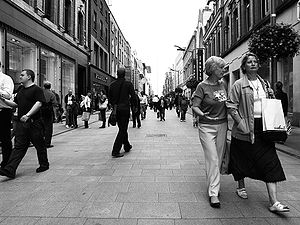
Fodgænger
Fodgængere i Henry Street, Dublin.
En fodgænger er primært en gående person i trafikken. Hvordan gående personer bevæger sig kaldes for fodgængerdynamik.